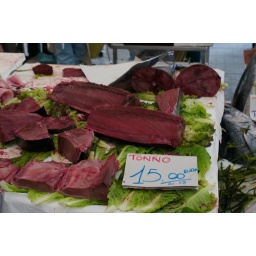
Inside the fish market in Cagliari